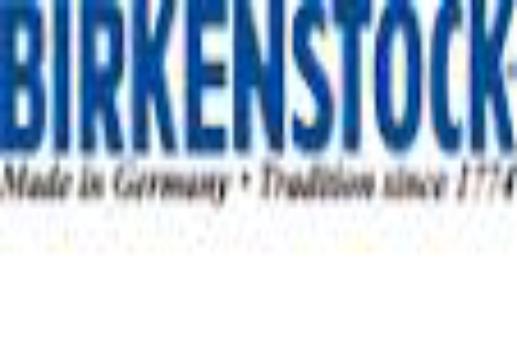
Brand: Birkenstock
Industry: Clothes